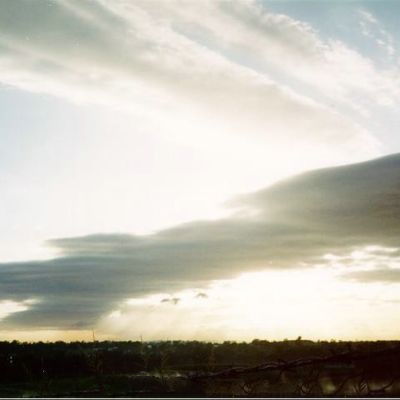
Cloud type: Stratocumulus (Sc)